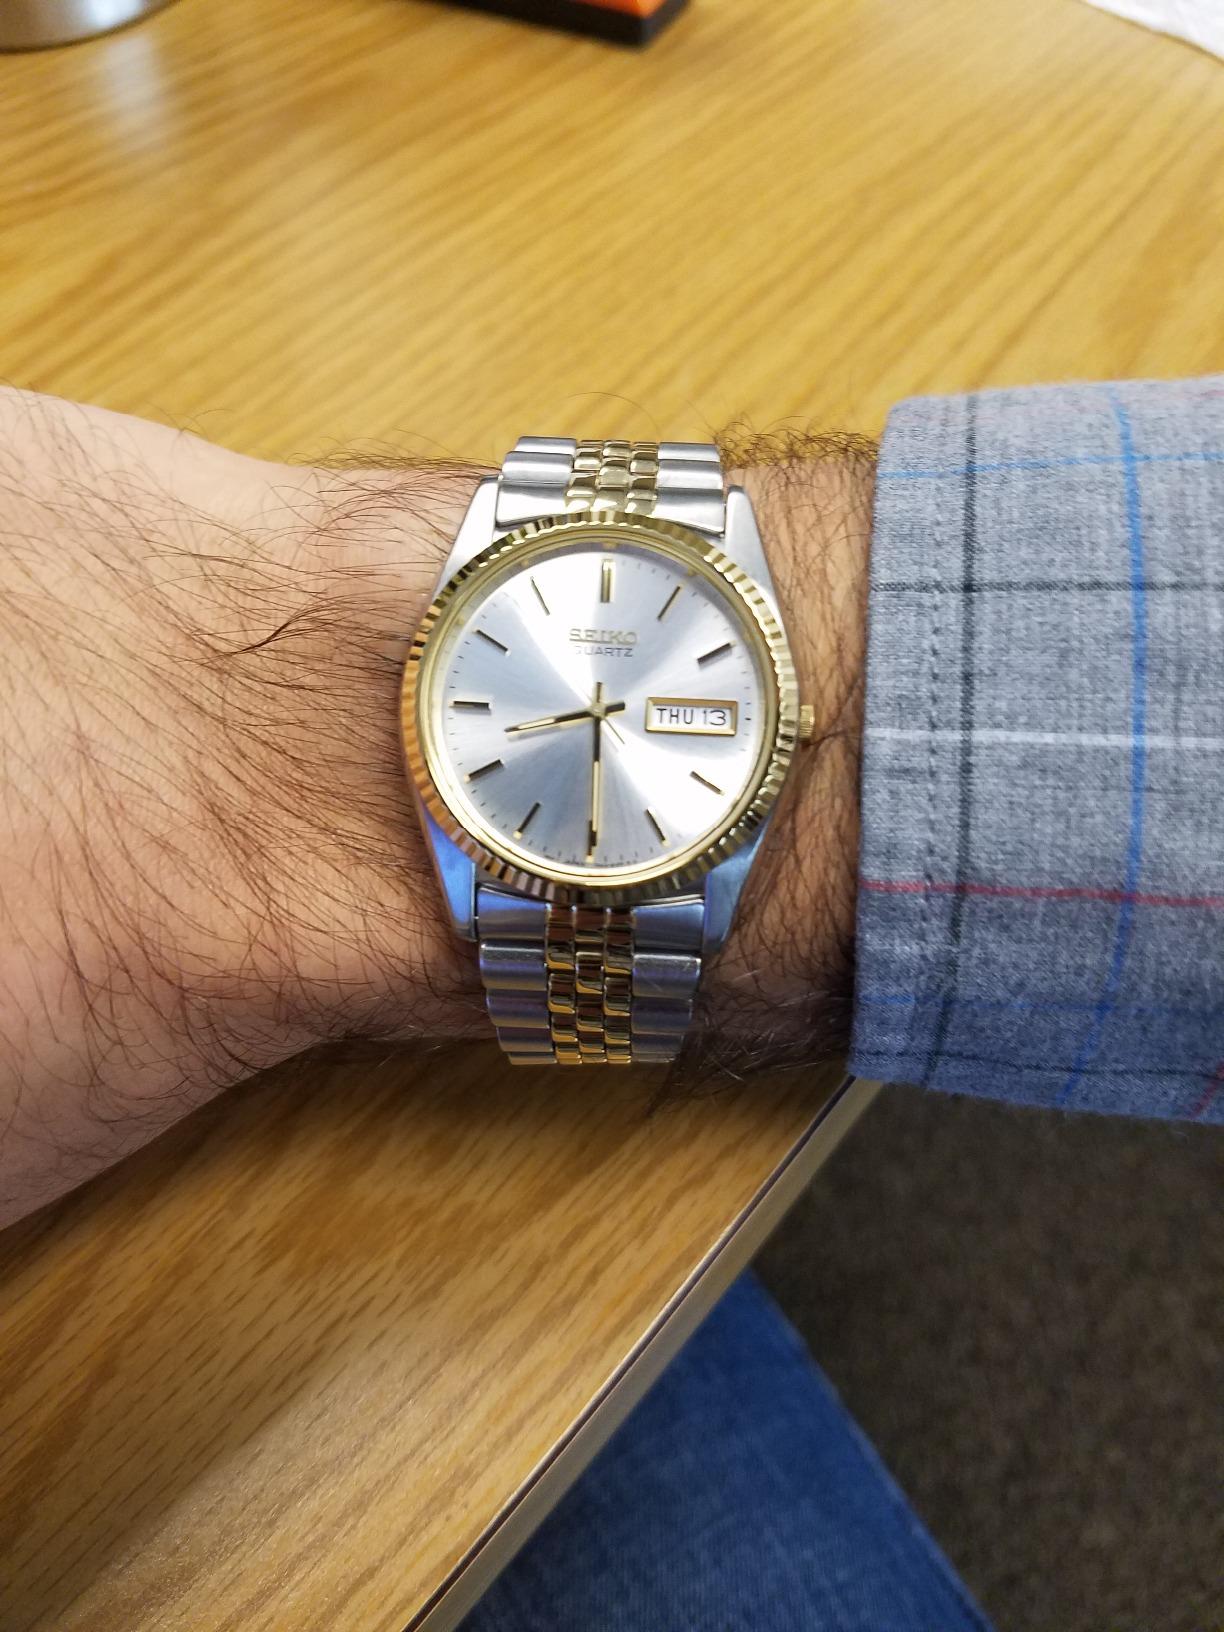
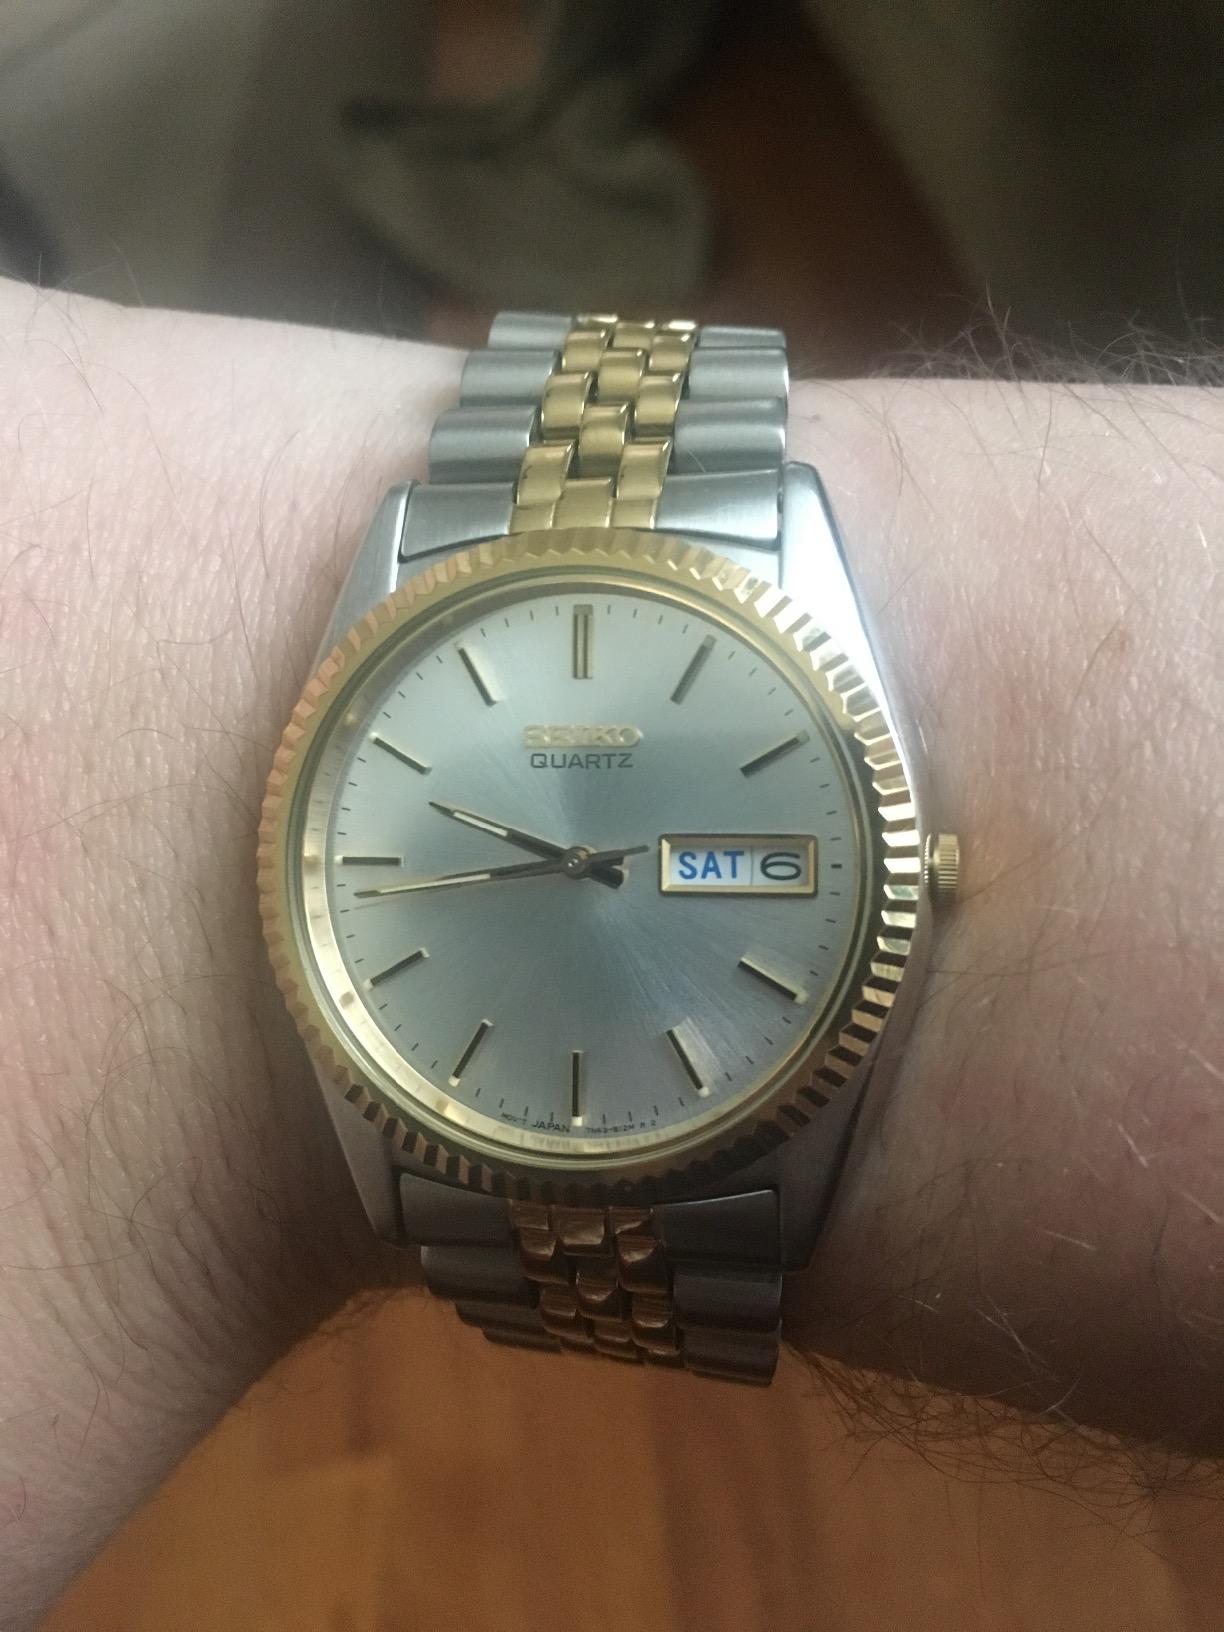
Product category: accessories_watch
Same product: yes